List of Walsall F.C. seasons

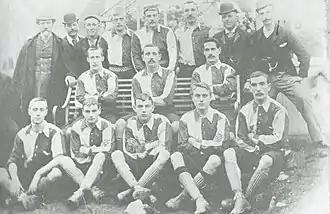
The Walsall team of 1893

Walsall Football Club was formed in 1888 when Walsall Town and Walsall Swifts amalgamated. They joined the Football League in 1892, as founder members of the new Second Division.